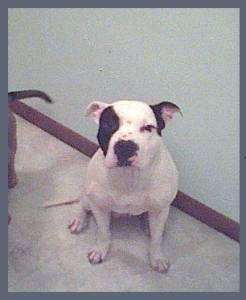
Breed: american pit bull terrier